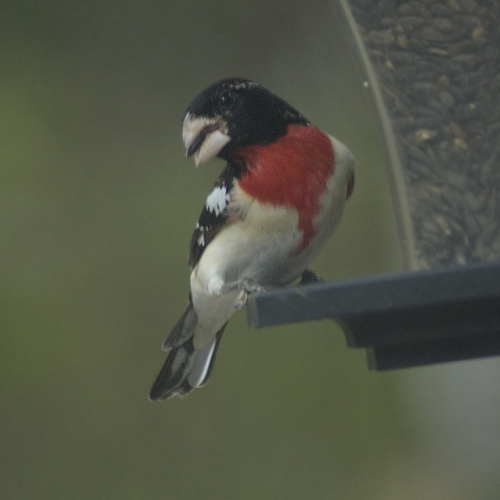
a small bird with a black head and wings, a red breast and white and yellow sides.
a colorful bird with a black head, red breast, white sides and a white belly with white inner rectrices and black outer rectrices.
this bird has a large, white, wide bill, a red breast, and a black crown.
this bird has a red breast, black head, and blunt bill.
a small black and white bird with a red marking on its neck extending to its torso.
this bird has wings that are black and has a thick bill
this is a multi colored bird of black white and red proportions.
this bird has wings that are black and has a white bellythe bird has a curved white bill, red throat and white belly.
this bird has a short think bill, with a red breast, and a white body.
Species: Rose Breasted Grosbeak